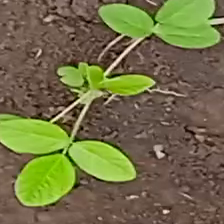
Weed species: Asian_Pigeonwings_(Clitoria Ternatea)